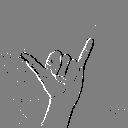
ASL letter: y